Loh-Orchester Sondershausen

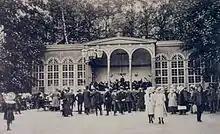

After the death of Günther I, the "Kapellführer" changed frequently without any loss of quality in the musical life of the Sondershausen court. In addition to the commitment of the princes, citizens of the town, such as Ernst Ludwig Gerber and Hofrat Suckow, increasingly became involved in music, also due to the effects of the French Revolution. It led to Prince Friedrich Carl I allowing the general public to attend public concerts from 1806.